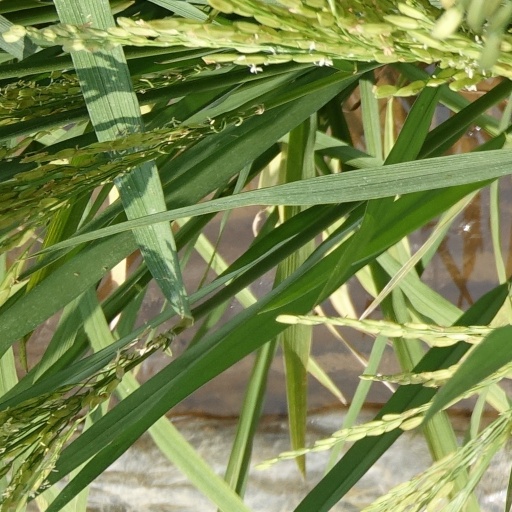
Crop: rice